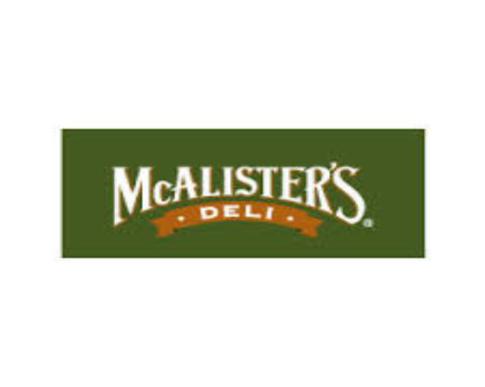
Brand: mcalister's deli
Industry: Food